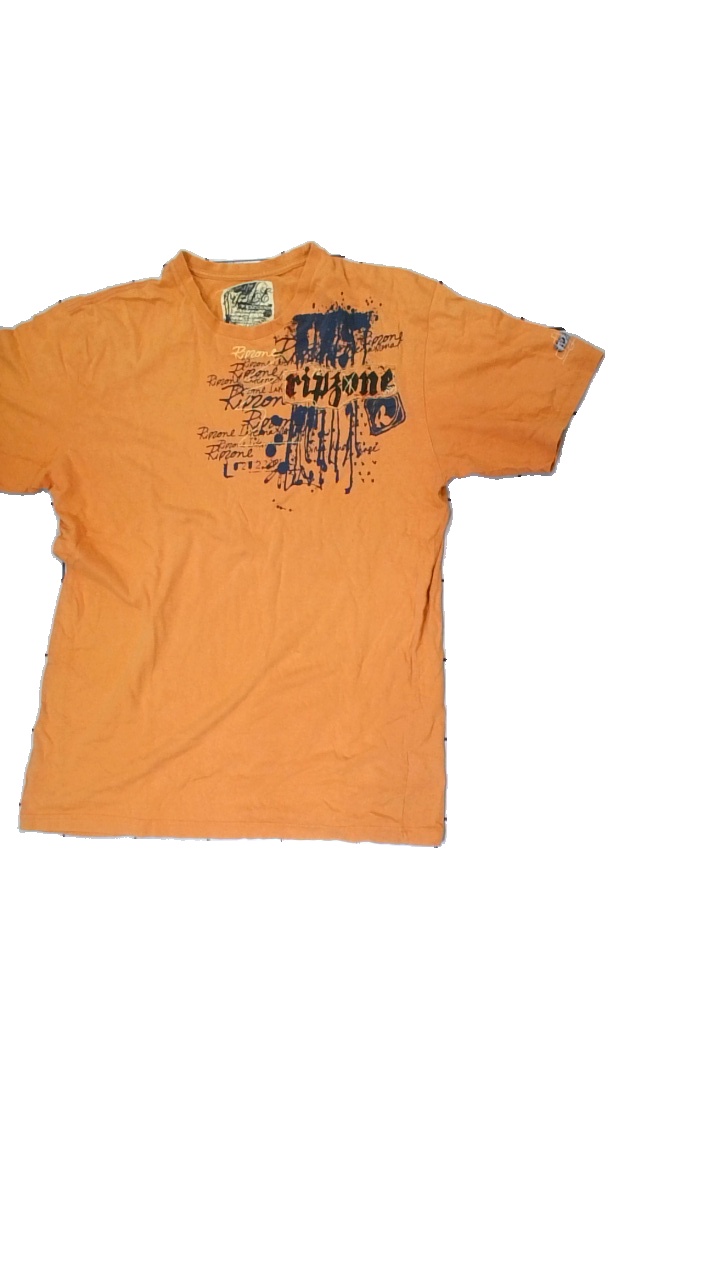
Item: T-shirt (Ladies)
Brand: Pzone
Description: Orange t-shirt with print
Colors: Orange
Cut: Regular, C-collar
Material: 100% Cotton
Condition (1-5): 2
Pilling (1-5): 4
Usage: Export
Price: <50